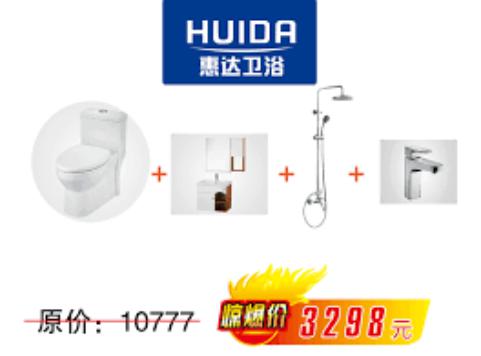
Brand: huida
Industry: Necessities